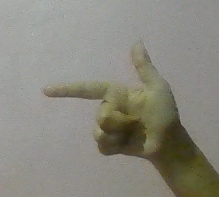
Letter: yaa